Andreas Karlstadt

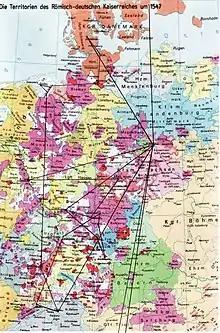
The most important stations in the life of Andreas Bodenstein; sketched in a political map at the year 1547.

Before 1515, Karlstadt was a proponent of a modified scholasticism. He was a "secular" cleric with no official ties to any monastic order. His beliefs were challenged during his stay in Rome, where he alleges he saw large-scale corruption in the Catholic Church, and on a document dated 16 September 1516 he wrote a series of 151 theses. (These should not be confused with Luther's 95 theses (1517) that attacked indulgences.)